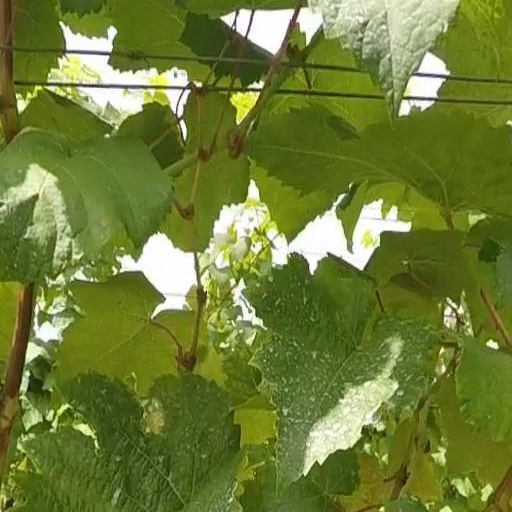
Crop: grape